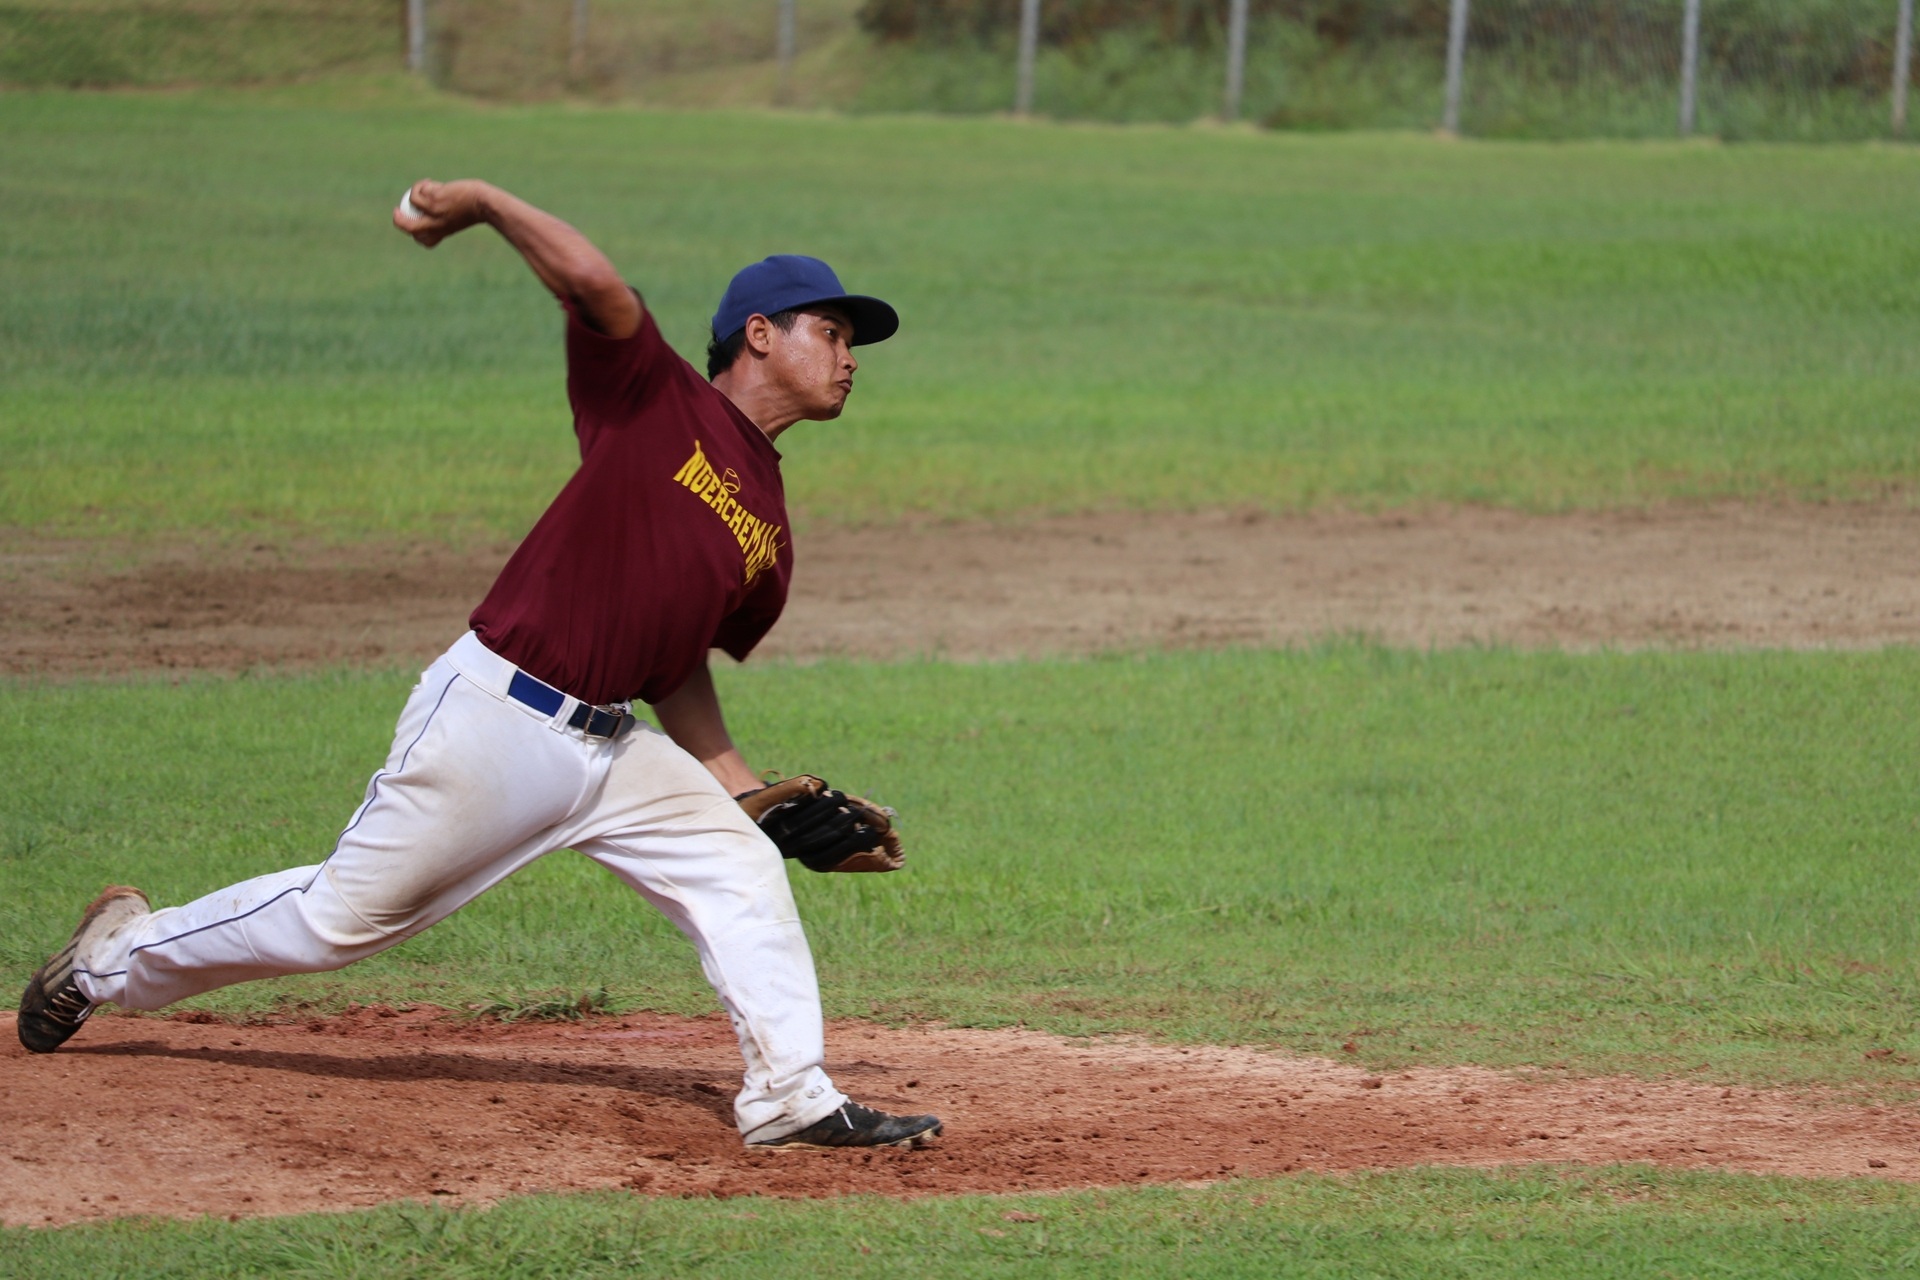
baseball, glove, sport, game, play, male, recreation, motion, athletic, action, playing, player, baseball field, pitch, throw, competition, team, sports, pitcher, ball, bat, base, league, amateur, baseball player, ball game, baseball bat, team sport, infielder, college baseball, bat and ball games, baseball positions, college softball